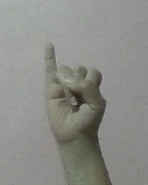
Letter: meem